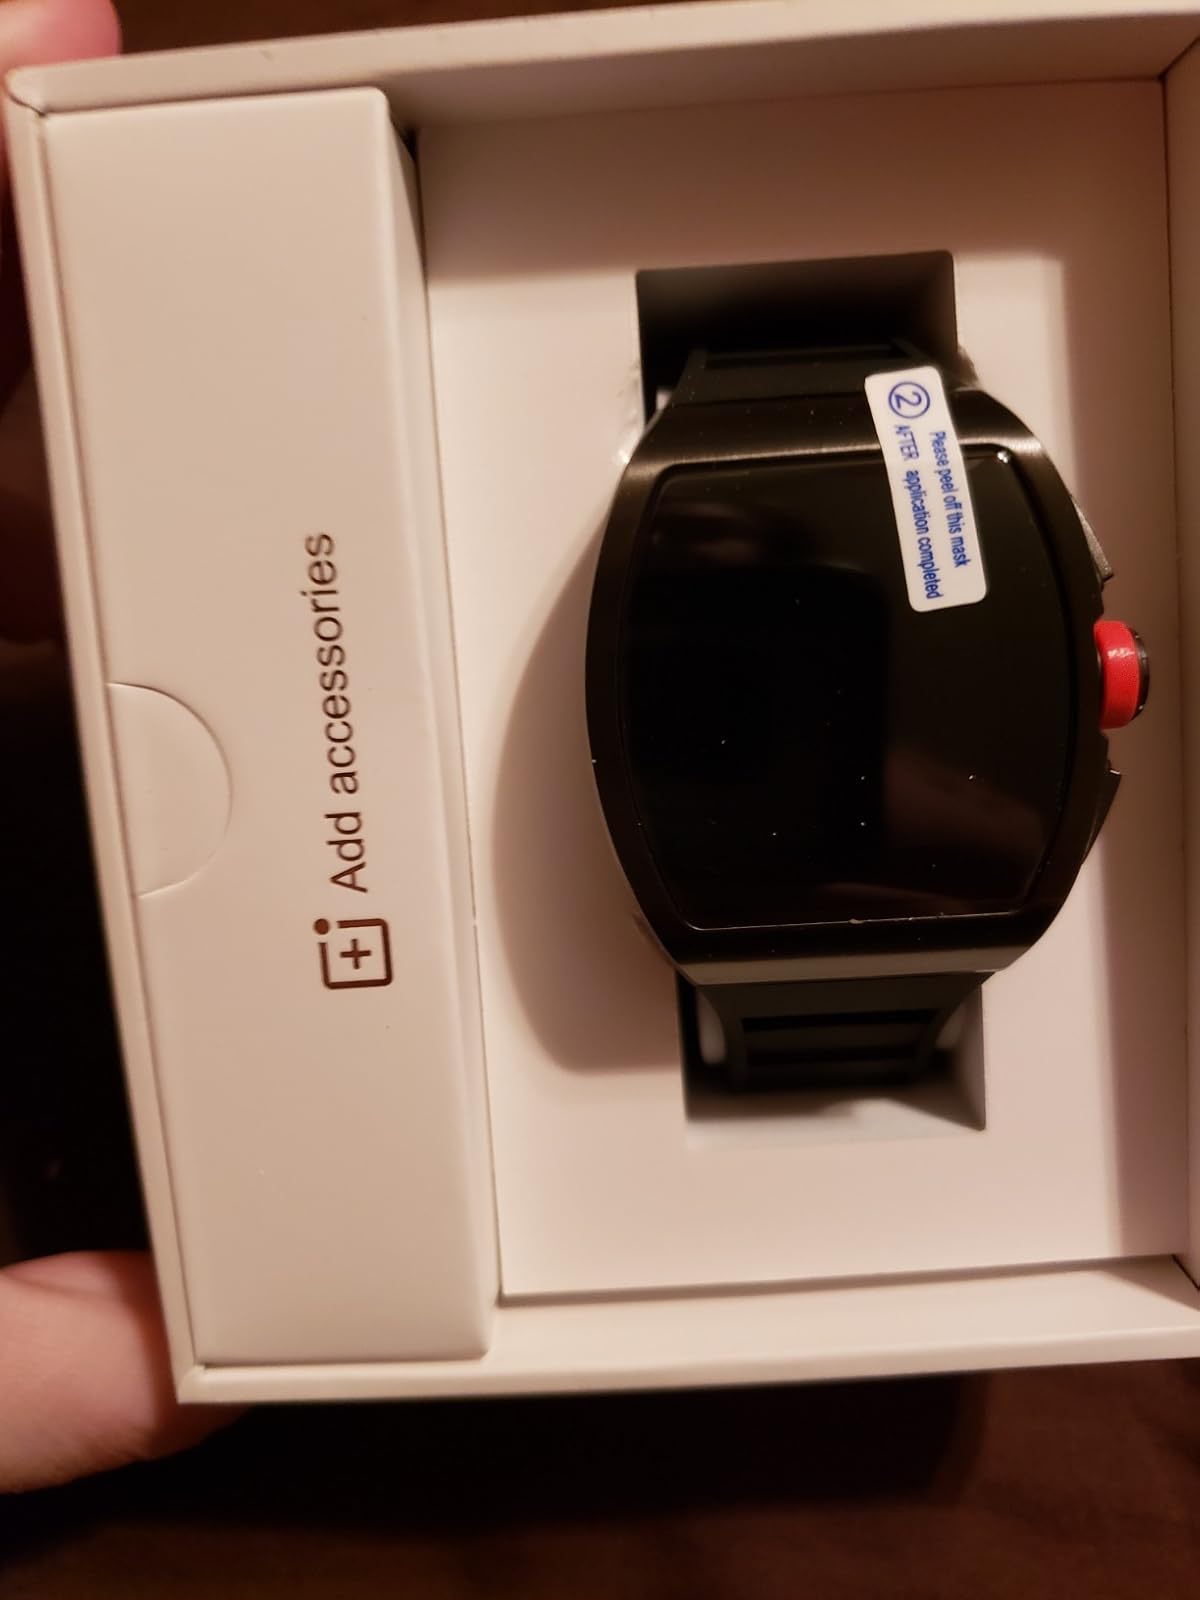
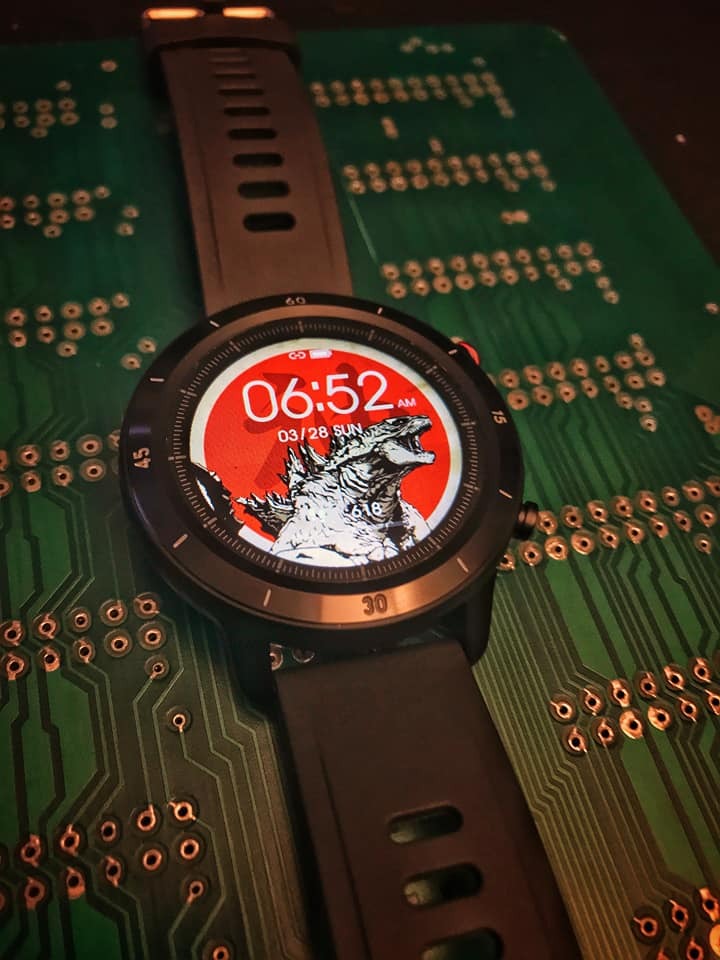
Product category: smartwatch
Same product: no